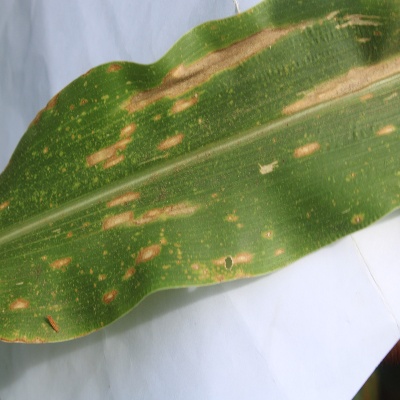
Crop: Maize
Condition: leaf blight